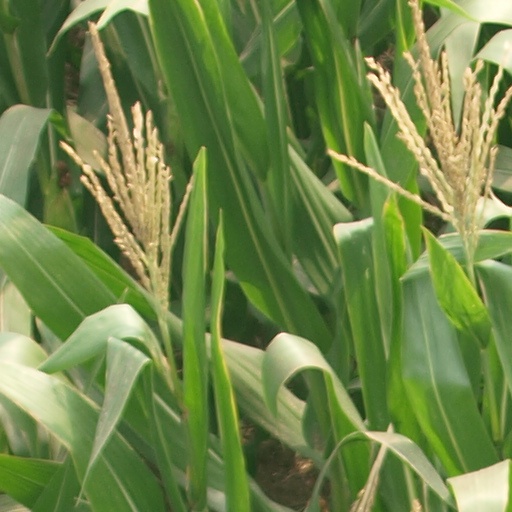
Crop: maize; corn